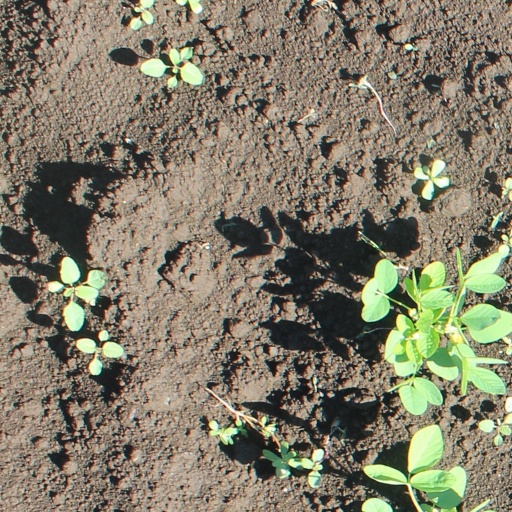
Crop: soybean